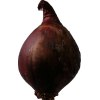
Label: red_onion